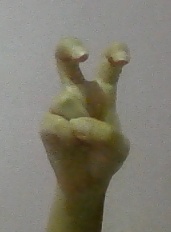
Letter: toot